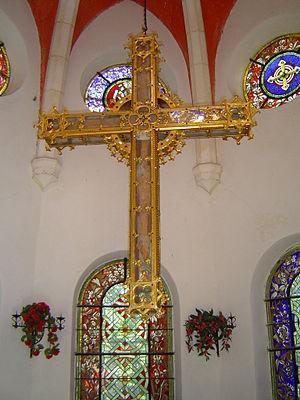
Photo prise à Notre-Dame-du-Laus
Les apparitions mariales du Laus ou les apparitions de Notre-Dame du Laus désignent les apparitions mariales déclarées par la voyante Benoîte Rencurel, de mai 1664 jusqu'à la fin de 1718, dans le hameau du Laus du village de Saint-Étienne-le-Laus. Ces apparitions ont été reconnues comme authentiques par l'Église catholique, en 2008, après enquête canonique et la proclamation par l'évêque du lieu, Mᵍʳ Di Falco.